Roar-ee the Lion

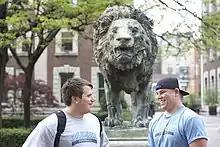
Football players chat before "The Scholar's Lion"

The idea of having a lion as the mascot of Columbia was first proposed by George Brokaw Compton at the April 5, 1910 meeting of the alumni association. The lion had been a longstanding unofficial symbol of the university, having frequently been used as a design motif on the university's campus even before its adoption. It was possibly derived from the coat of arms of King George II, under whom the school was founded in 1754.